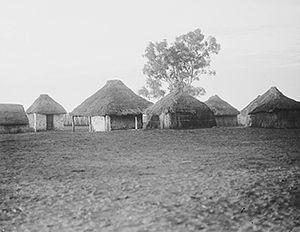
Hermannsburg est une communauté aborigène dans le sud du Territoire du Nord en Australie à 131 km au sud d'Alice Springs, comptant 605 habitants en 2016
Les aborigènes d’Australie sont les premiers humains connus à avoir peuplé la partie continentale de l'Australie. Ils constituent, avec les indigènes du détroit de Torrès, la population autochtone de cet État d'Océanie. Le mot commun aborigène désigne plus généralement celui dont les ancêtres sont les premiers habitants connus de sa terre natale.